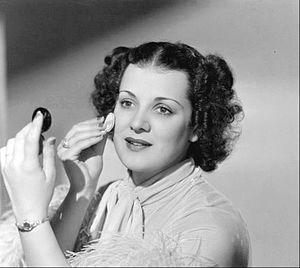
Max Factor, Sr. est un homme d'affaires américain d'origine polonaise, entrepreneur et inventeur. Fondateur de la marque Max Factor, il a contribué à développer l'industrie moderne des cosmétiques, et a inventé le terme « make-up ».